Abraham Lincoln (Healy)

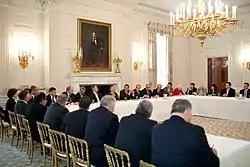
"Abraham Lincoln" hanging in the State Dining Room in 2009

First Lady Lady Bird Johnson identified the painting as one of her favorites in the White House. Though Richard Nixon had moved the portrait from the State Dining Room, replacing it with Cropsey's "View of the" "Palisades on the Hudson", Gerald Ford had the portrait moved back to its longstanding placement.